Flood v. Kuhn

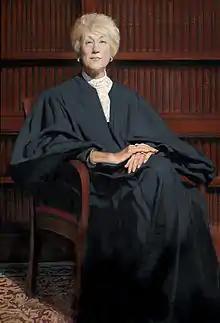
Judge Scheindlin

MLB had raised its antitrust exemption and the "Federal Baseball"–"Toolson"–"Flood" trilogy as a defense. Judge Shira Scheindlin of the Southern District rejected it in 2014. "The continued viability and scope of the baseball exemption are far from clear", she wrote. MLB had argued the language of "Toolson" applied to all aspects of its business, not just the reserve clause, which had been rendered moot by the CFA. But she responded that none of the cases consolidated with "Toolson" had mentioned broadcasting. "Indeed, because television broadcasting is an interstate industry by nature, it cannot fall within the exemption defined by "Federal Baseball"", she wrote. "It would be strange to read "Toolson" to expand "Federal Baseball"s holding to territorial broadcasting restrictions "sub silentio"."